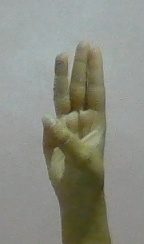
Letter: thaa